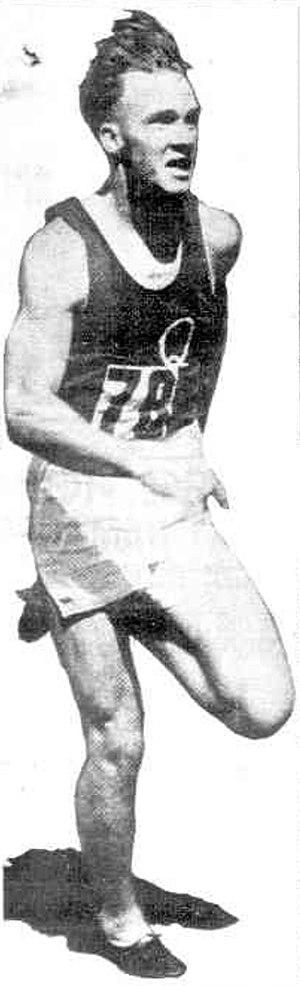
Hector Dennis « Hec » Hogan est un athlète australien, spécialiste du sprint.